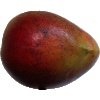
Label: red_mango